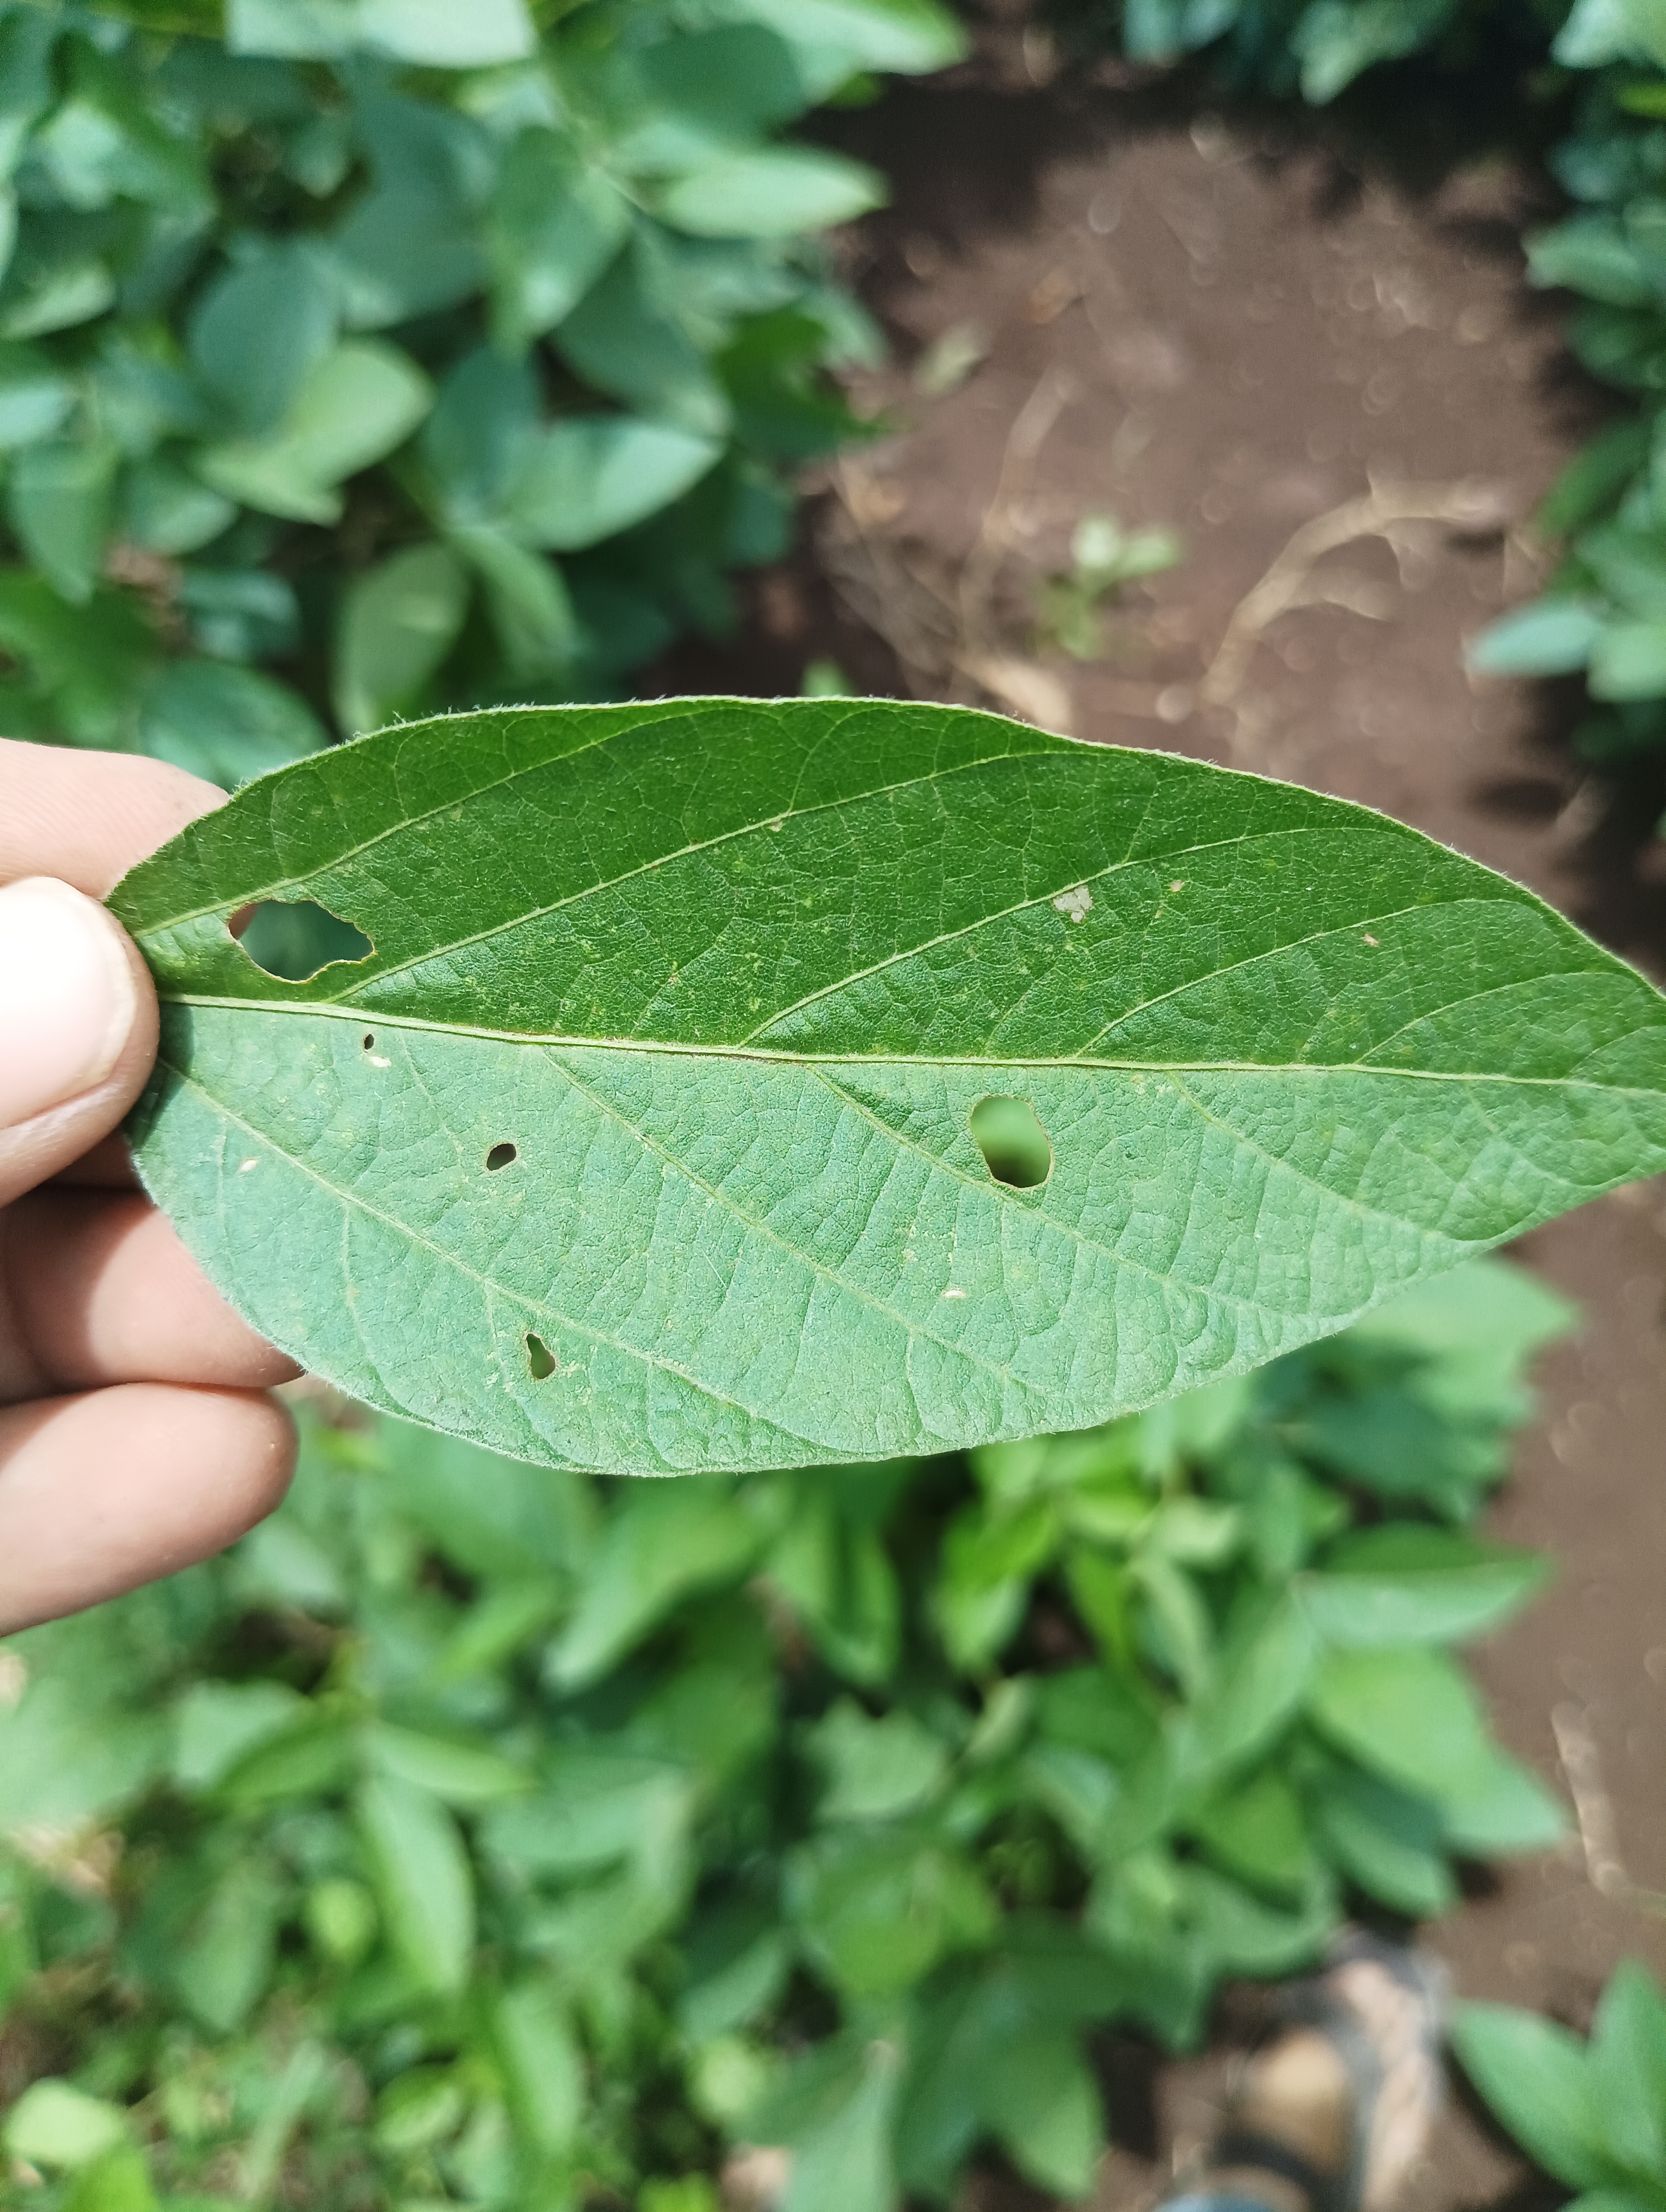
Label: Healthy